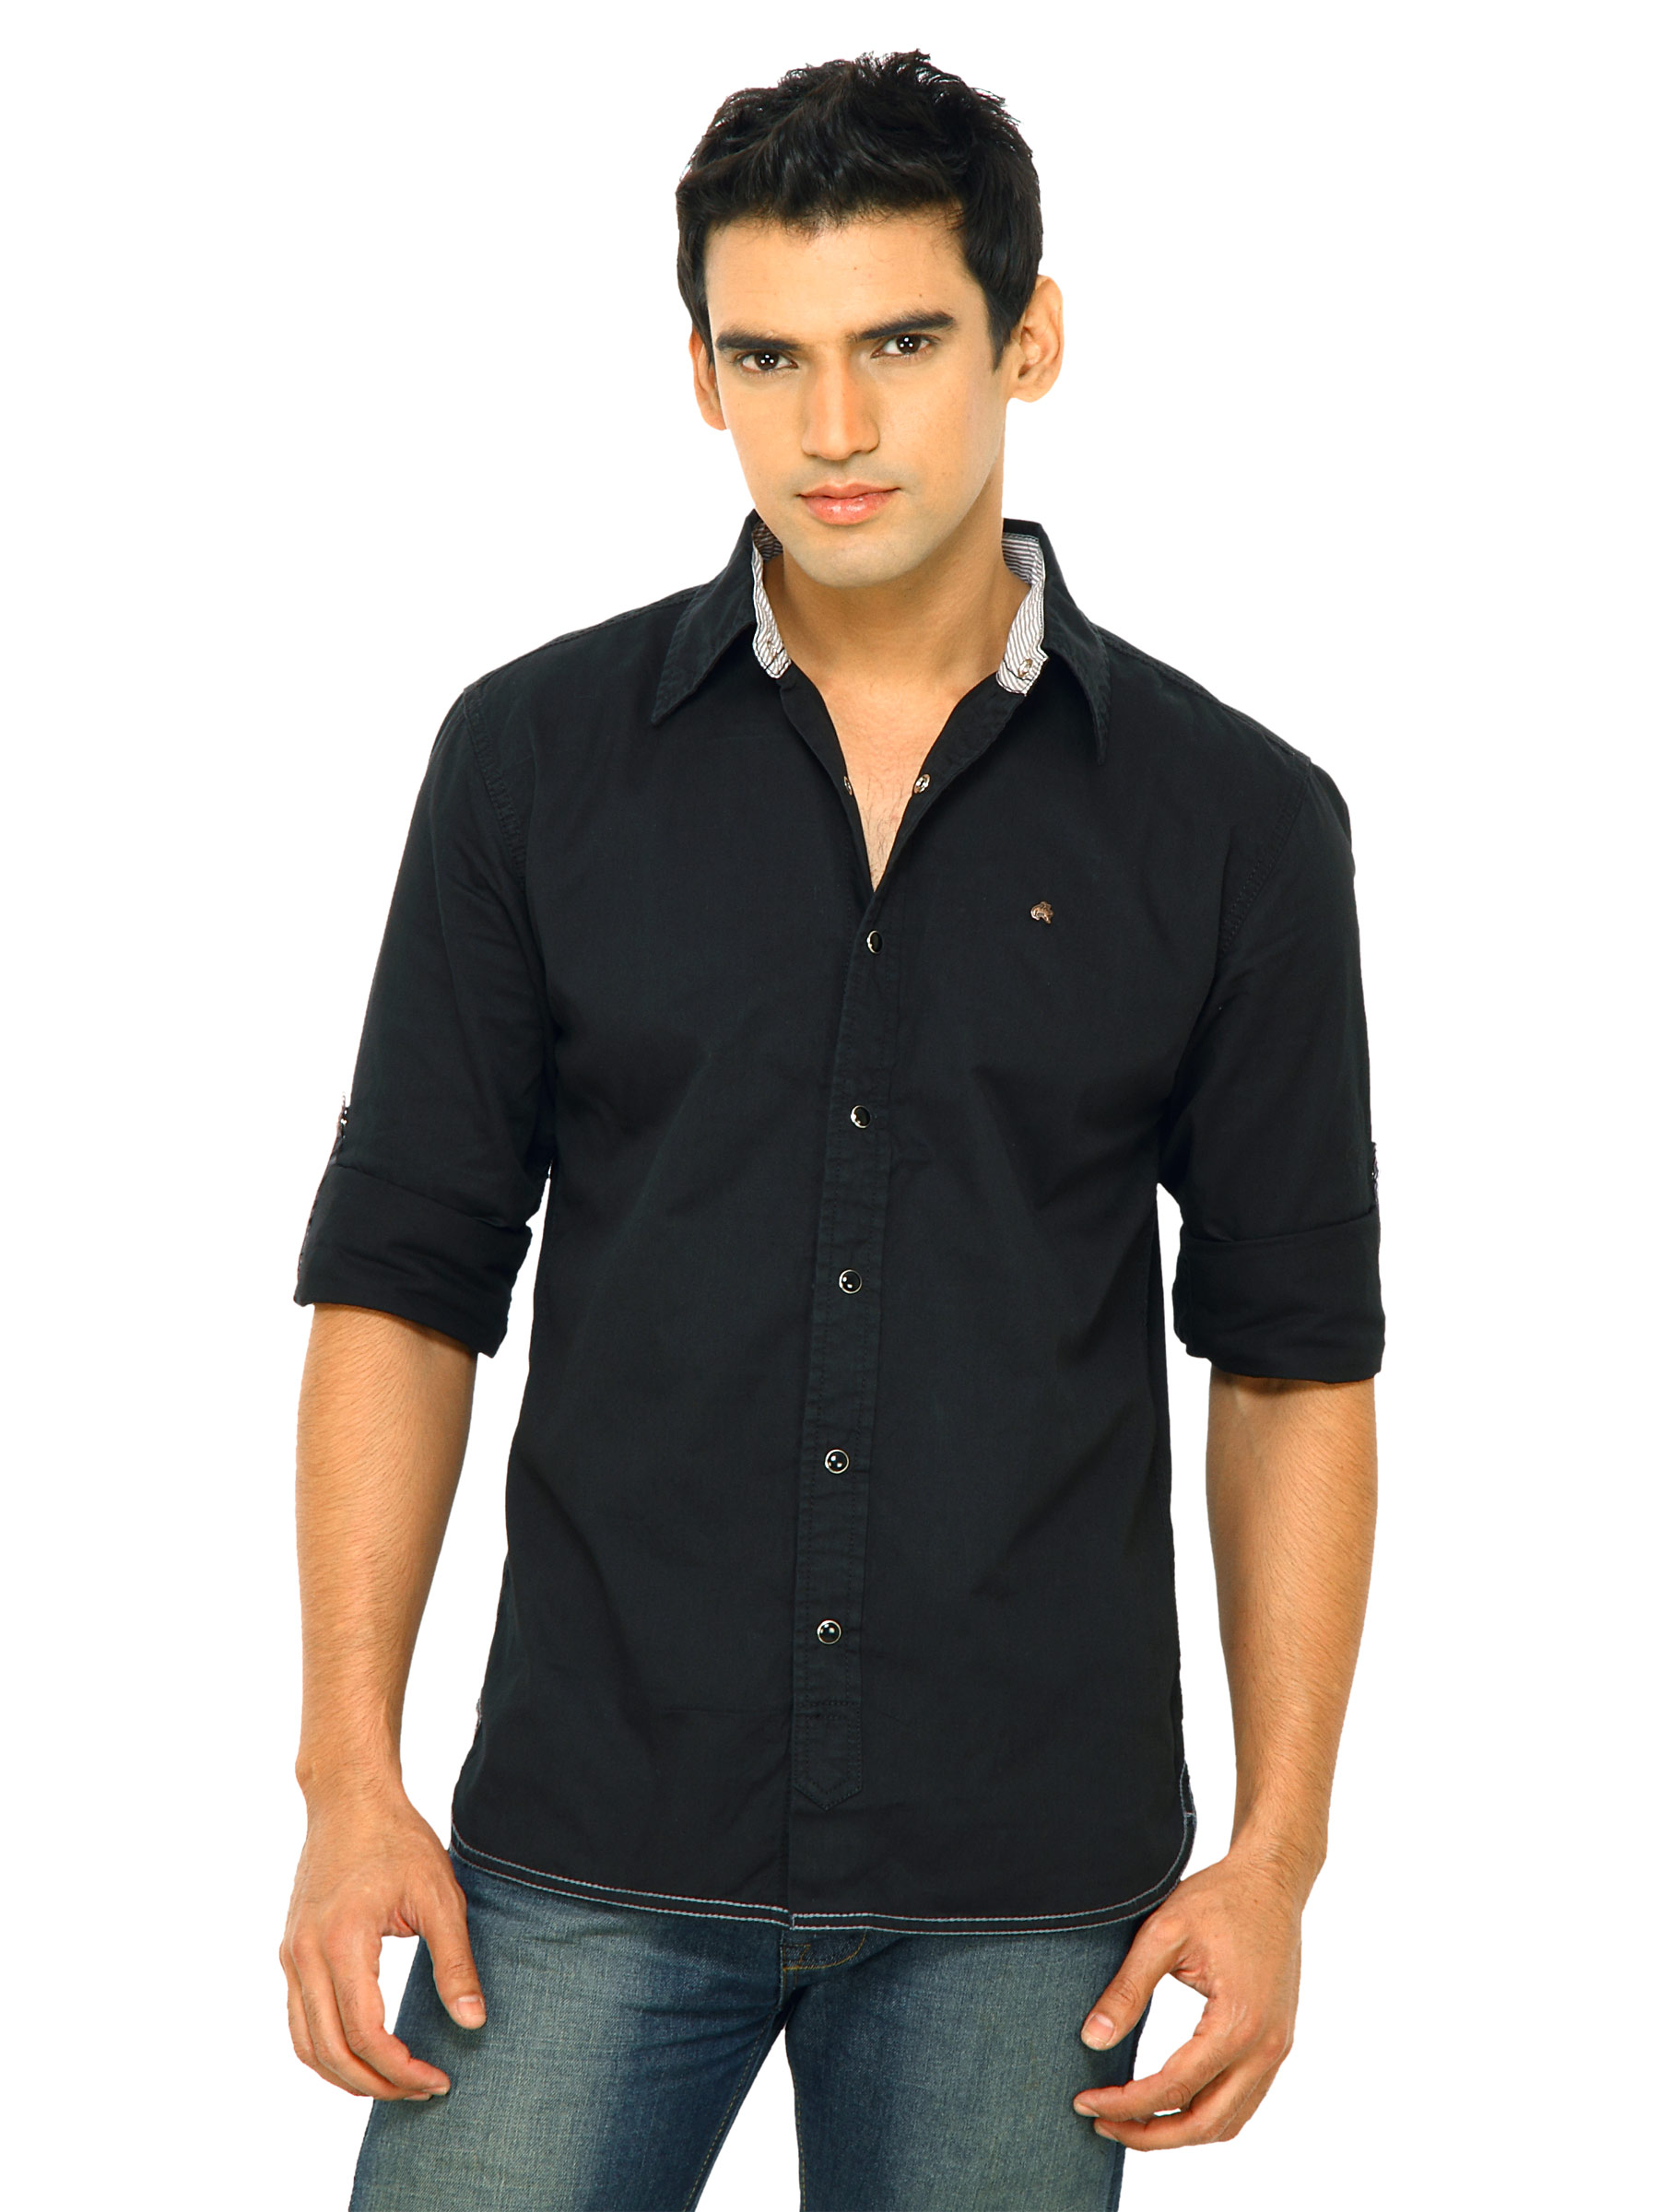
Wrangler Men Mark Rodeo Riveted Black Shirts
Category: Apparel / Topwear / Shirts
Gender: Men
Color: Black
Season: Fall 2011
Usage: Casual